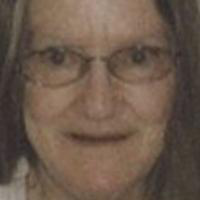
Age group: age 66-80